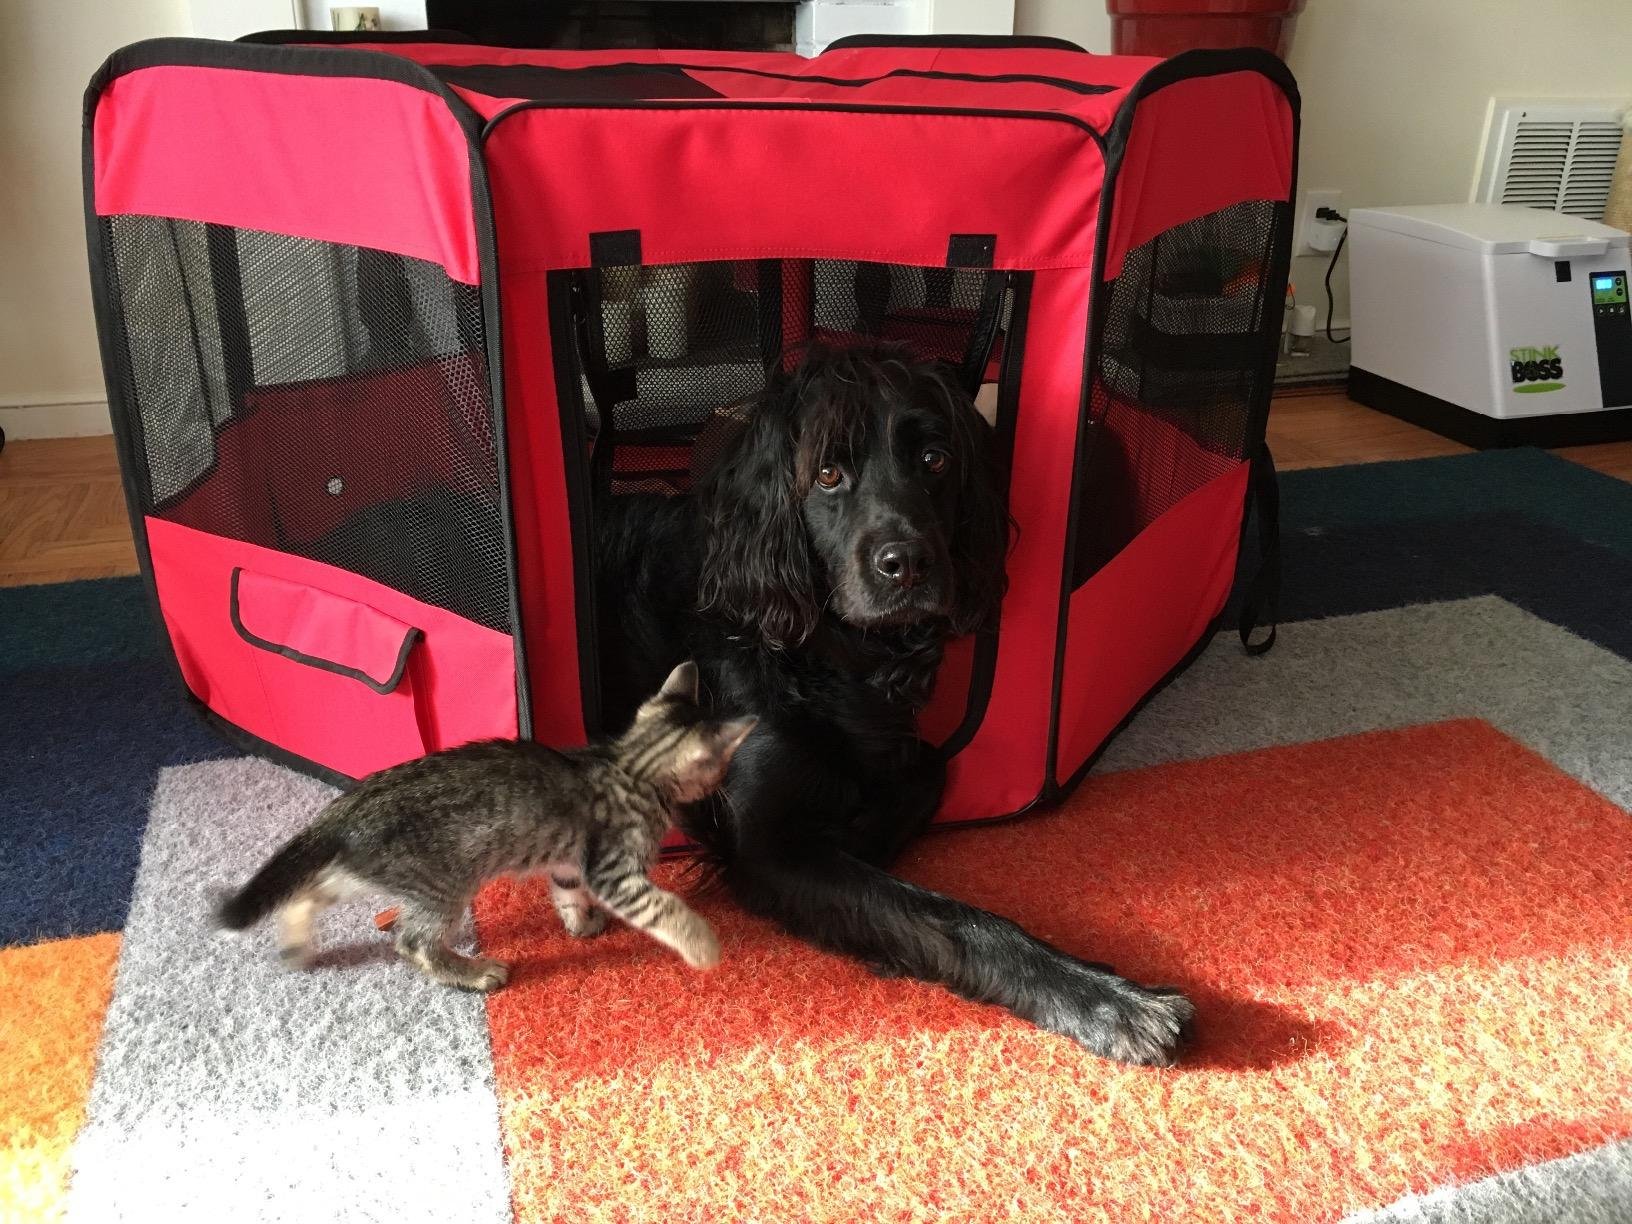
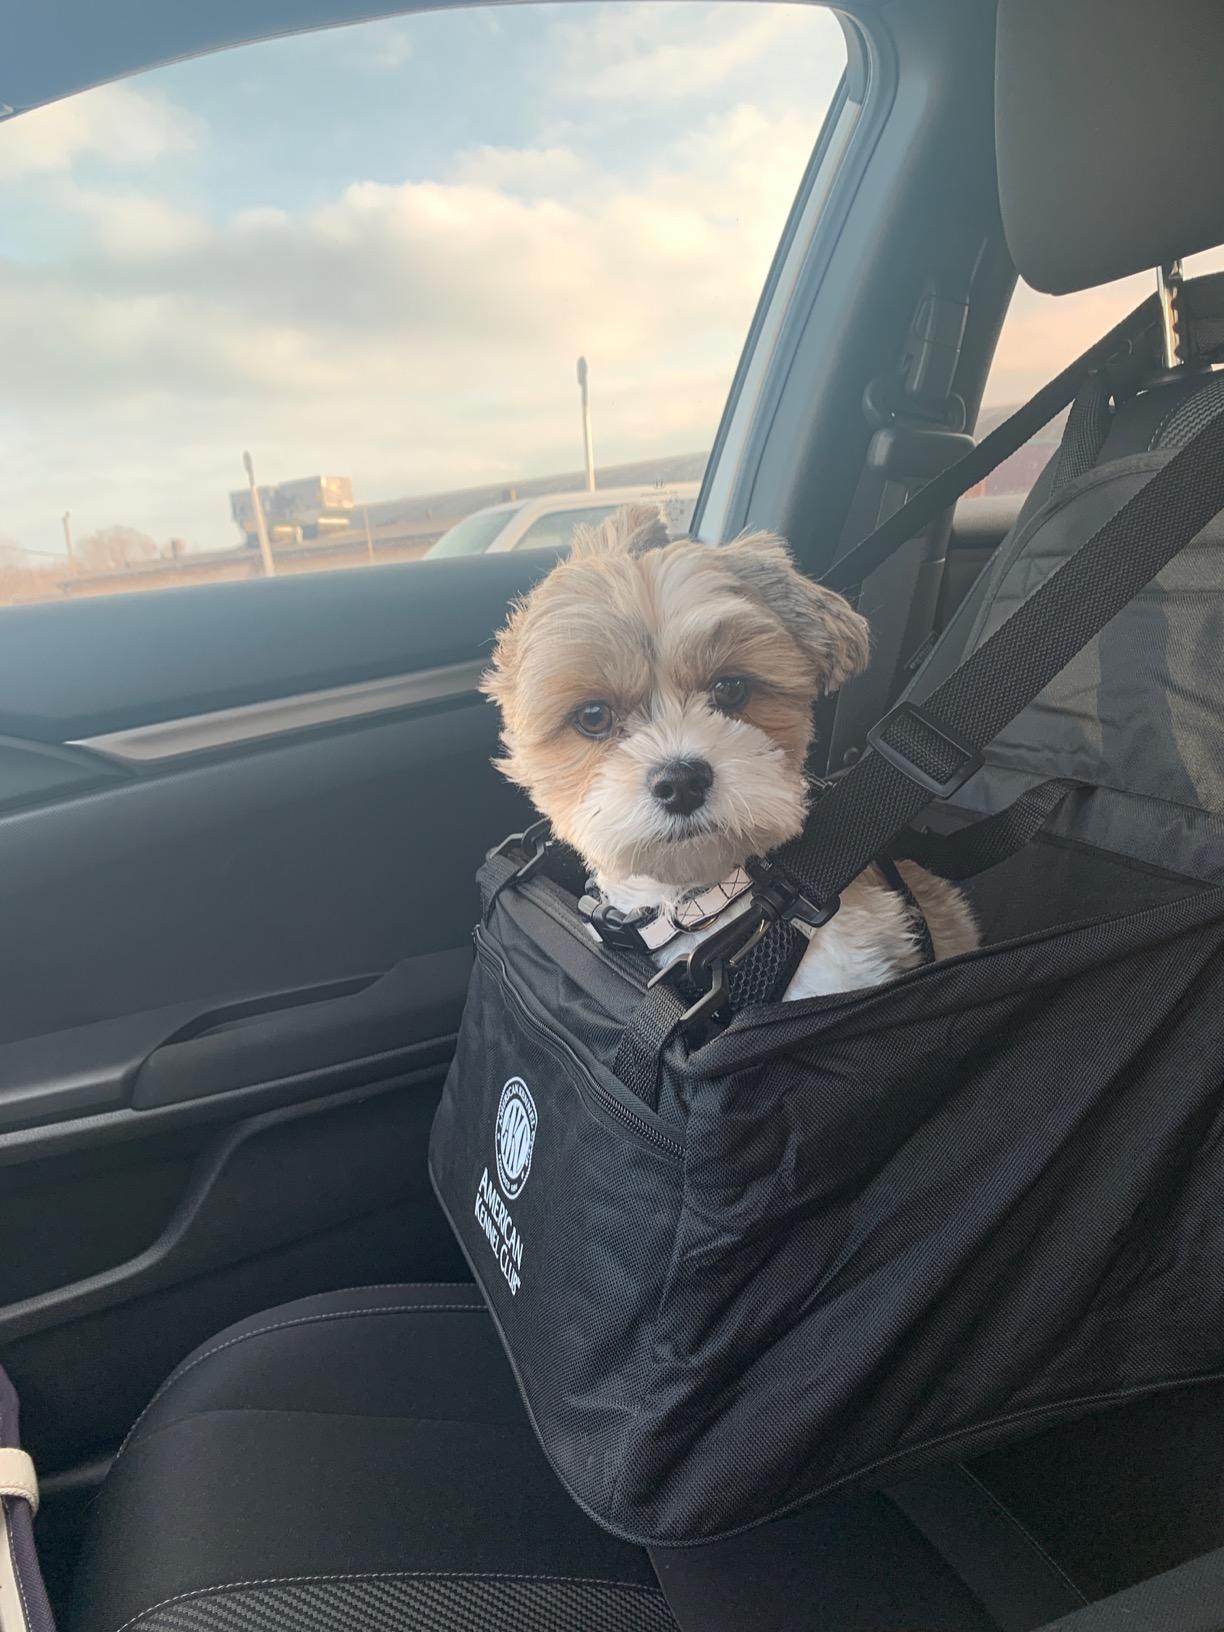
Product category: items_kennel
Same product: no